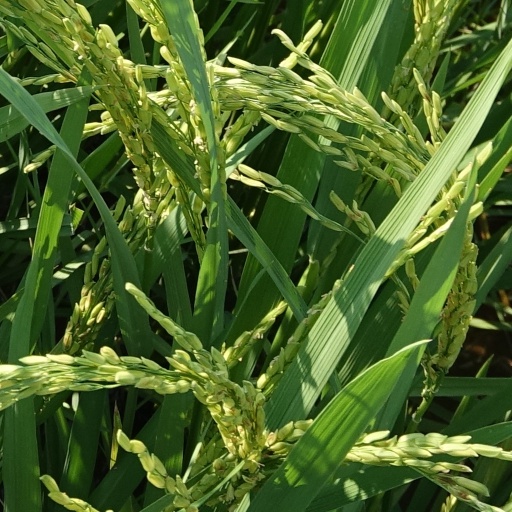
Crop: rice